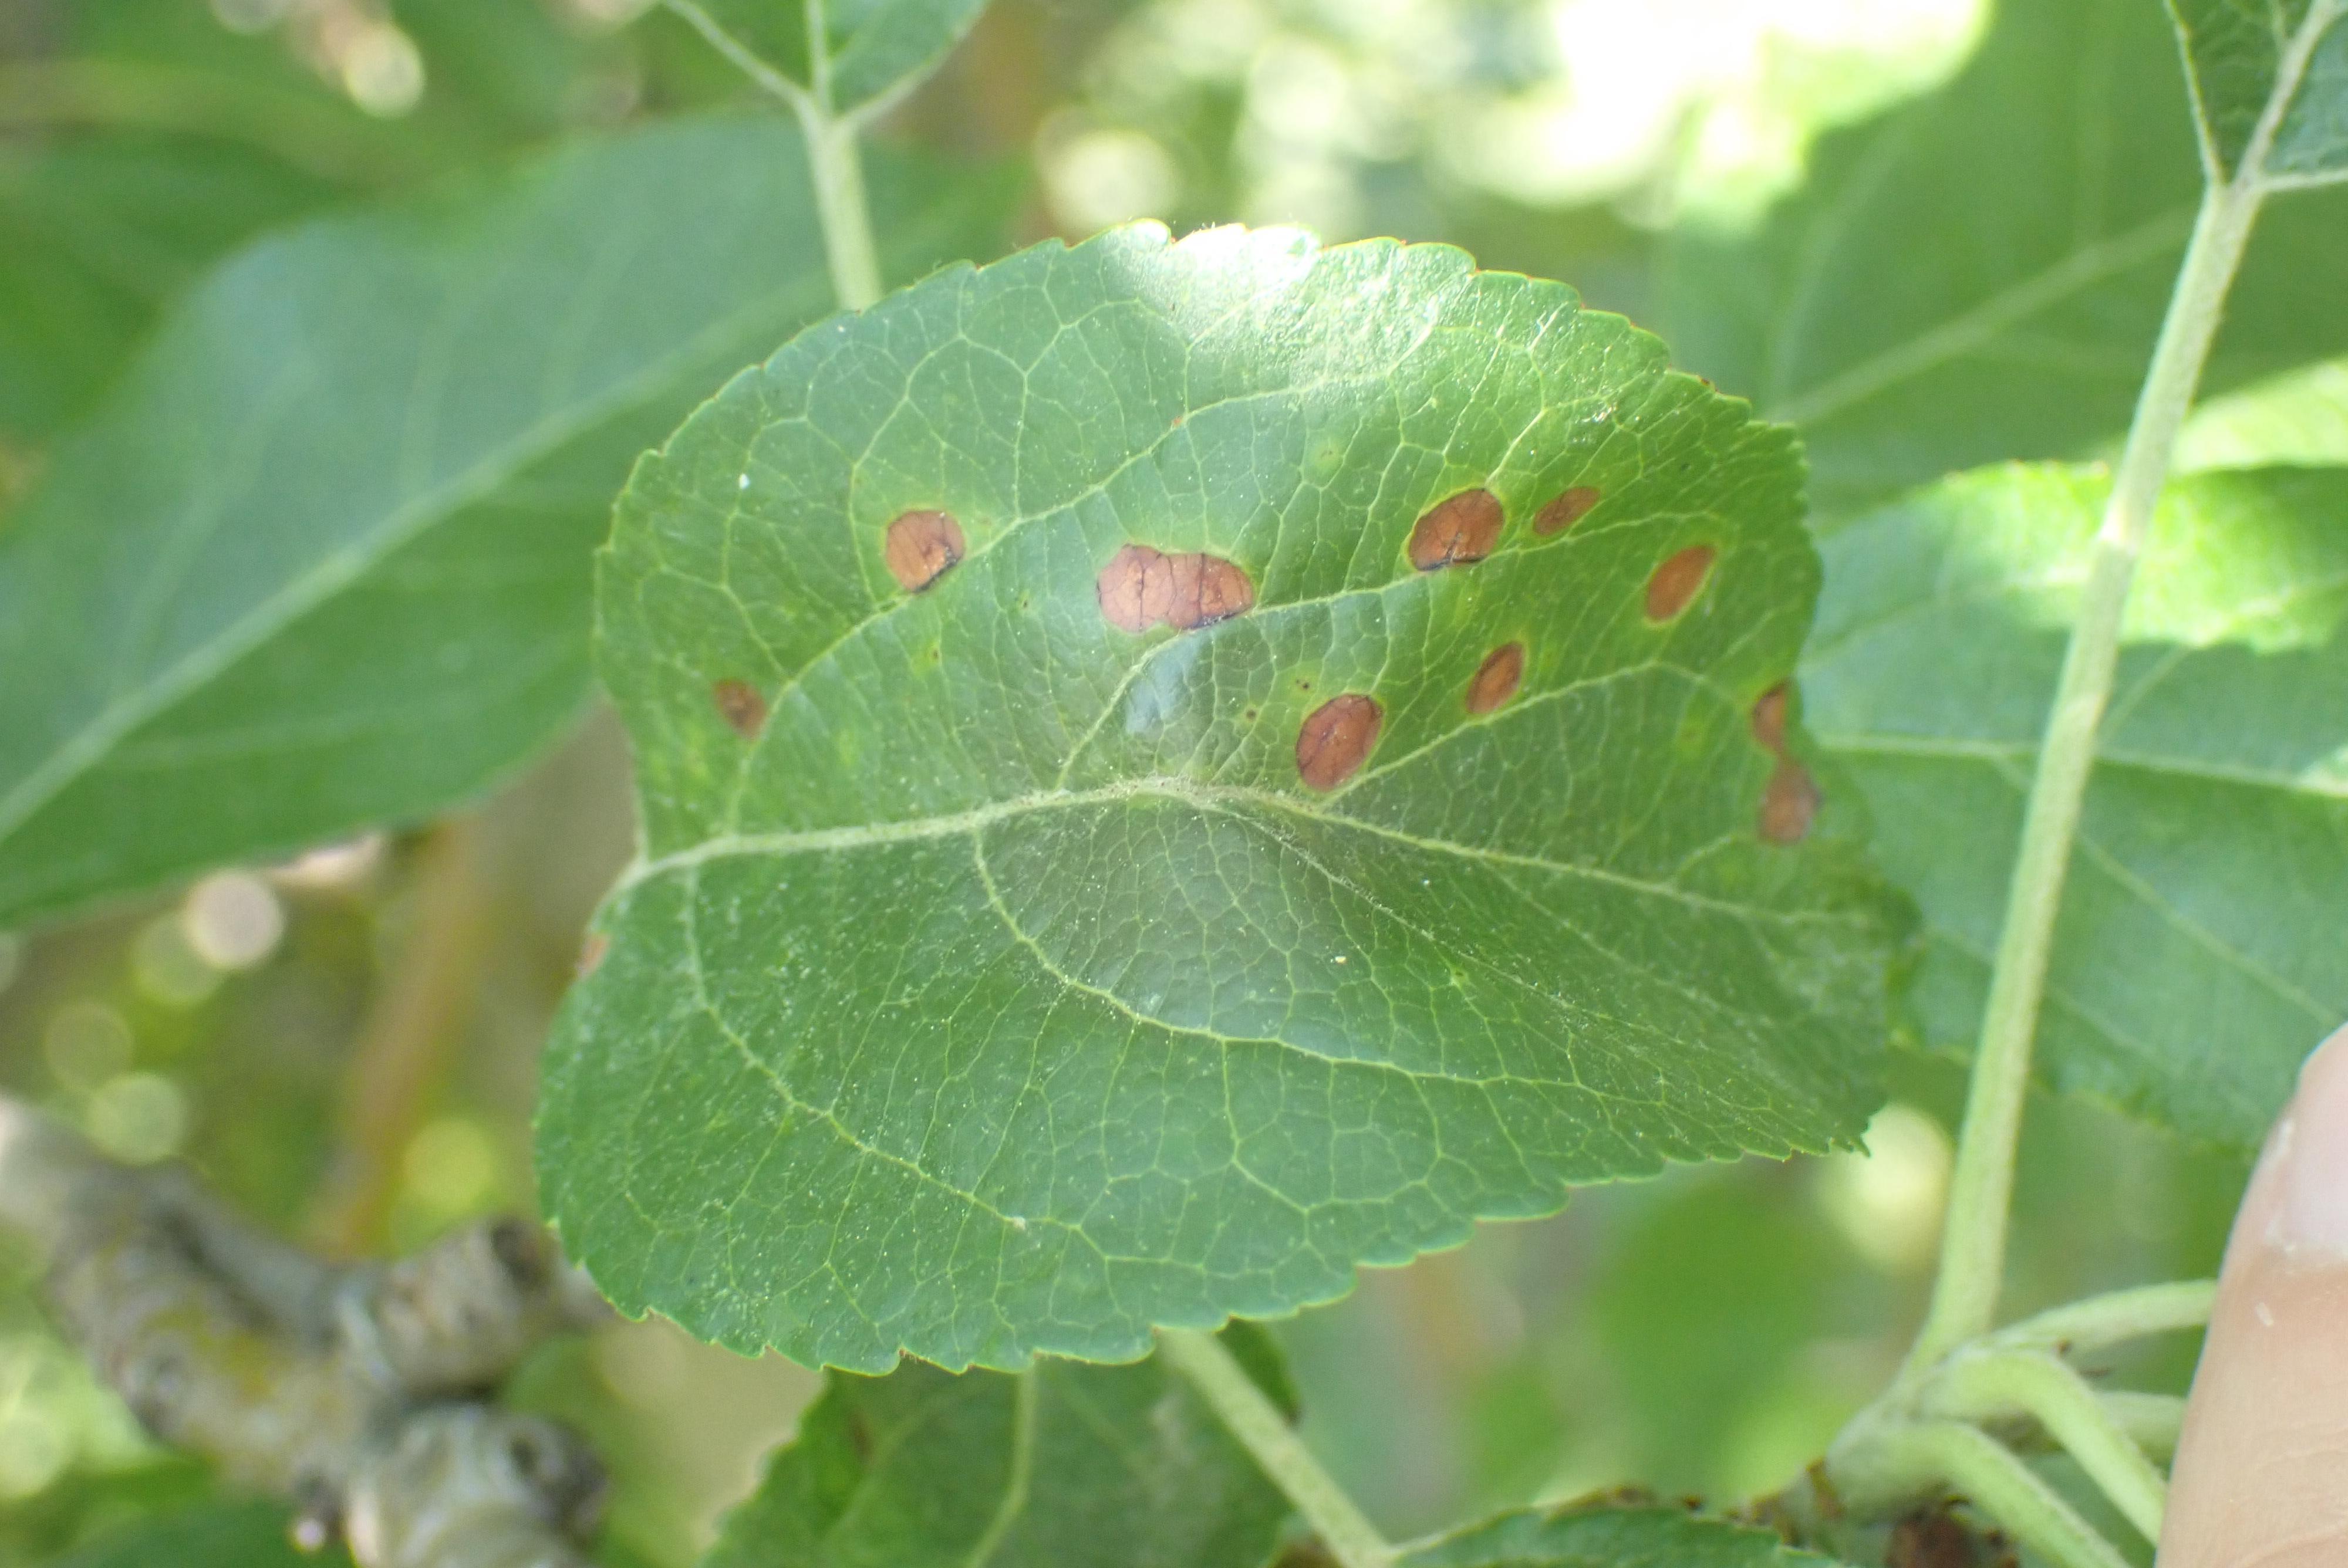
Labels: frog_eye_leaf_spot